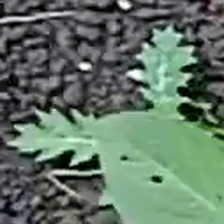
Weed species: Bilayat_(Mexicana_Argemone)